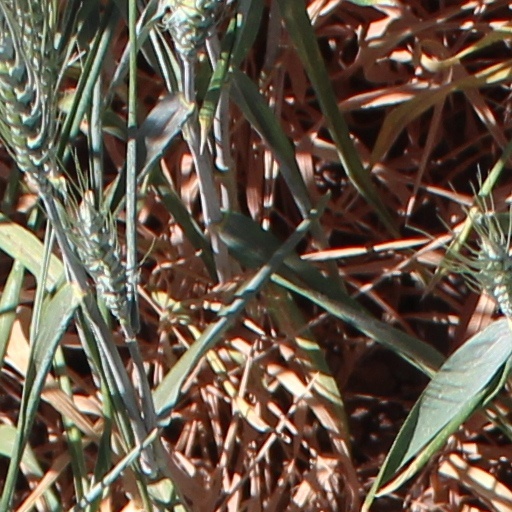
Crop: wheat